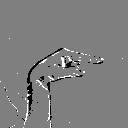
ASL letter: g